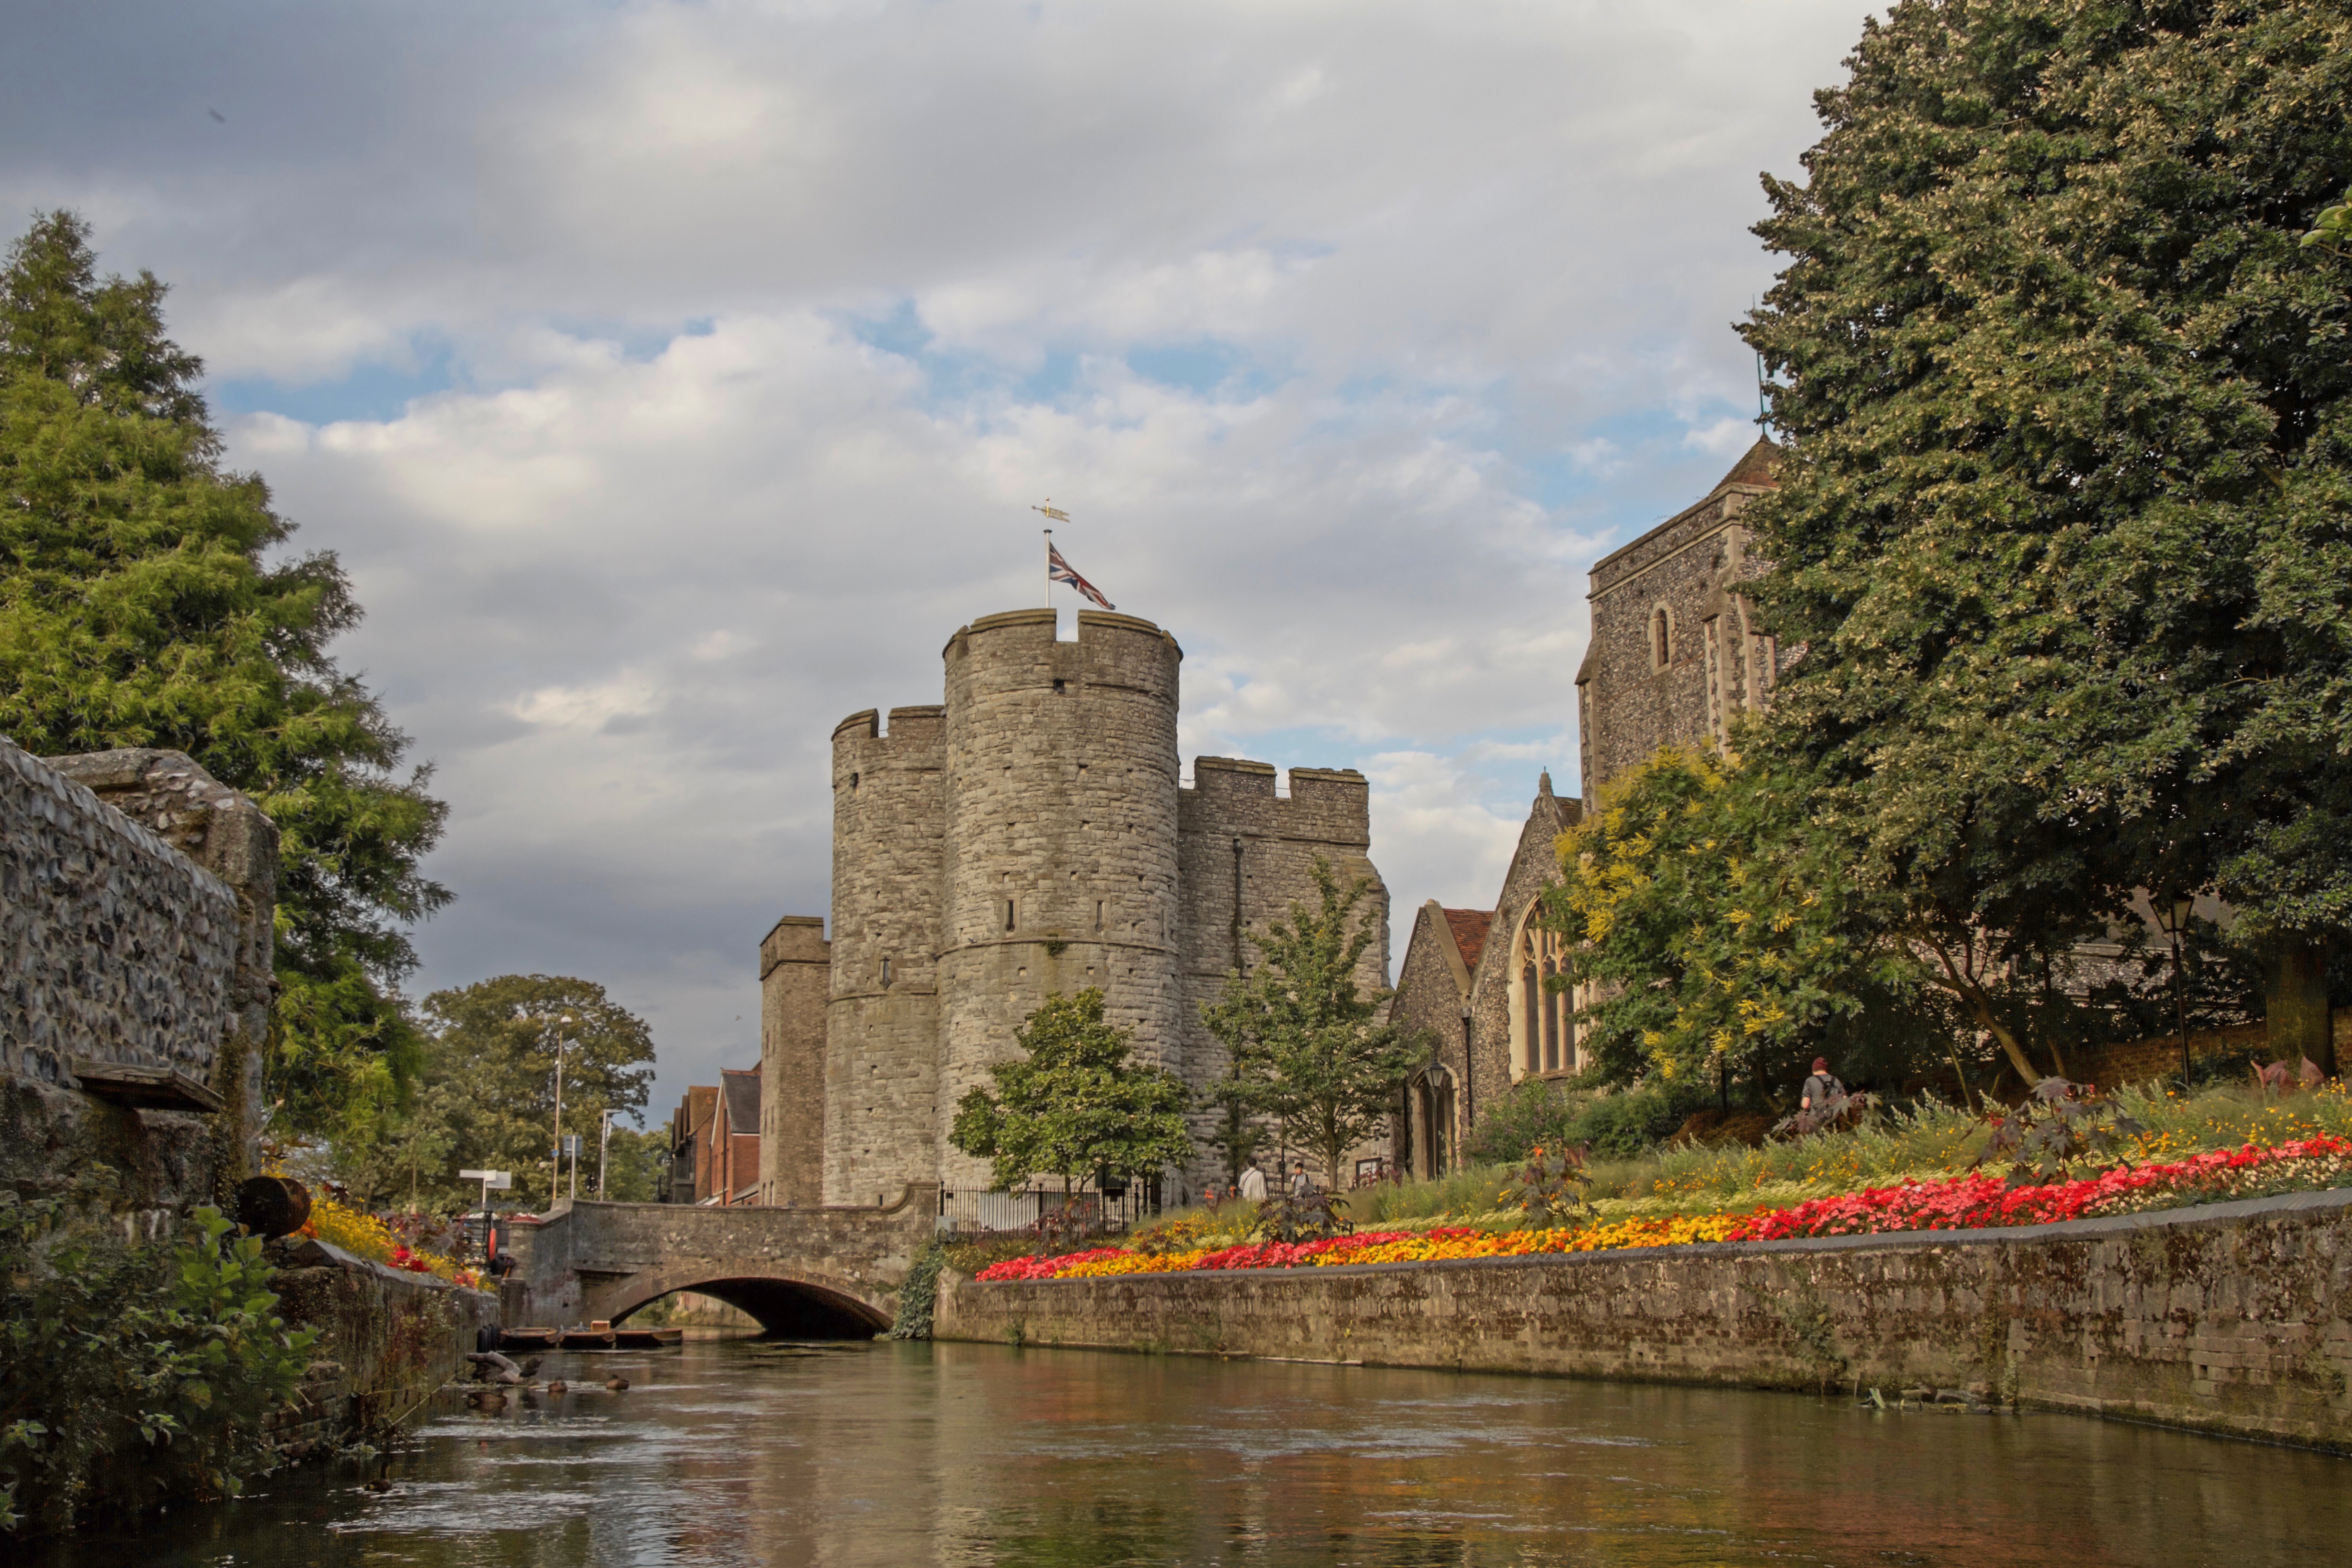
tree, bridge, flower, town, chateau, river, canal, cityscape, reflection, autumn, castle, landmark, tourism, waterway, flowers, england, canterbury, ditch, moat, stour, united kingdom, city gate, west gate, human settlement, water castle